Edward Tyson

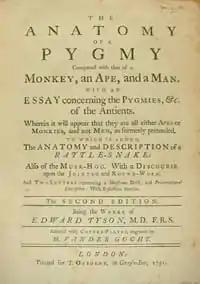
Title page of Edward Tyson, "Anatomy of a Pygmy" (2nd edition 1751).

In 1680, Tyson studied a porpoise and established that it is a mammal. He noted that the convoluted structures of the brains were closer to those of land quadrupeds than those of fish. In 1698, he dissected a chimpanzee on display at the London docks, and as a result wrote a book, "". In the book he came to the conclusion that the chimpanzee has more in common with man than with monkeys, particularly with respect to its brain. This work was republished in 1894 with an introduction by Bertram C. A. Windle and a short biography of Tyson.